Chongming Island

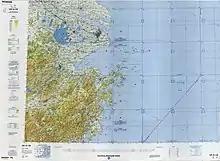
Map including Chongming Island

Chongming is about running east and west and generally between north to south, covering . The island has an average elevation of above sea level, with the northwest and central areas somewhat higher than the southwest and eastern ones.